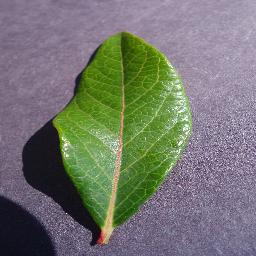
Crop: blueberry
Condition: healthy